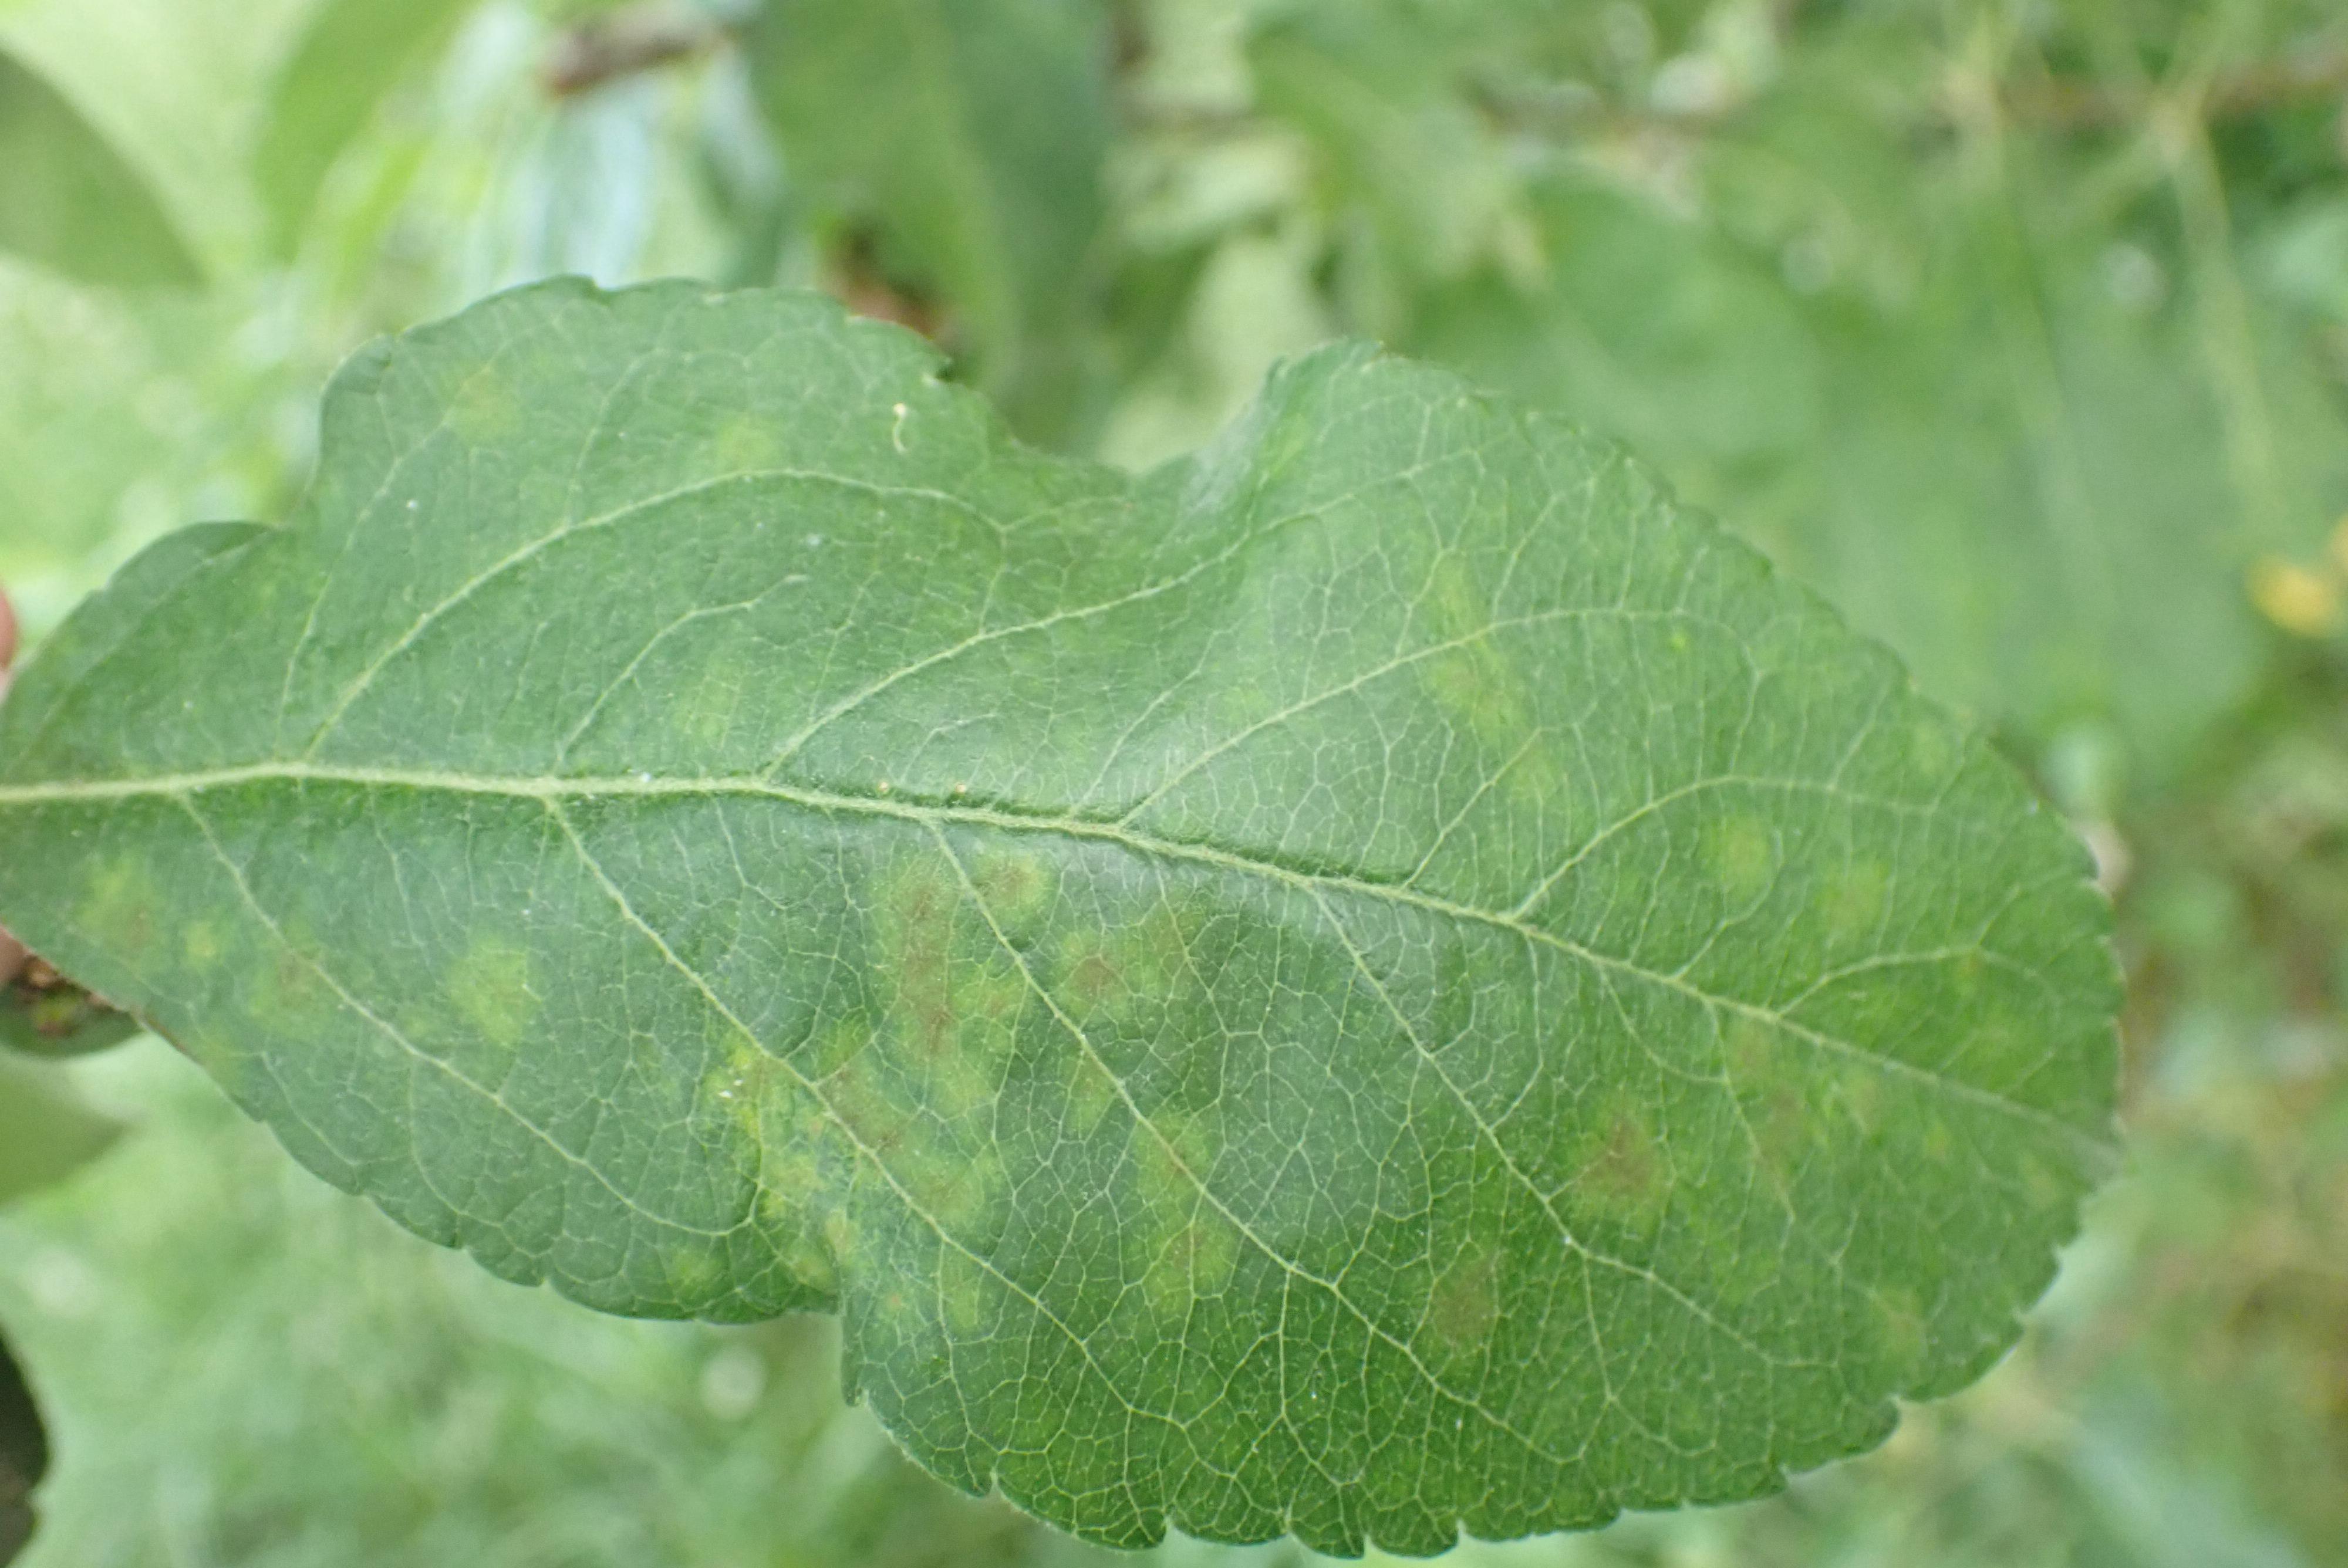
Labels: scab